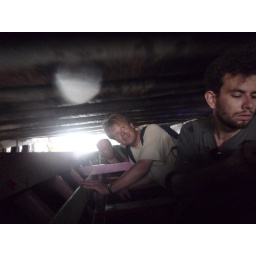
Maurice, Thomas and Sam duck under the bridge